Sylhet

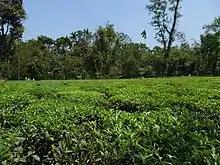
A tea garden at Jaflong, Sylhet

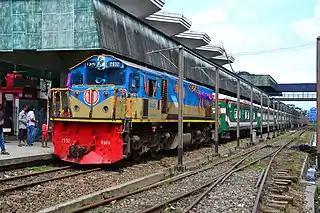
Parabat Express train in Sylhet Railway Station

Robert Lindsay, who served as the District Collector of Sylhet from 1778 to 1790, mentioned Sylhet in his autobiography, "Oriental Miscellanies: Anecdotes of Indian Life", as 'a small bazaar (market)'. He wrote, "The town was then merely a small market. The inhabitants’ houses were situated on the hills and hidden behind forests and jungles." Exactly 100 years after his tenure, in 1878, Sylhet was upgraded into a municipality with an approximate area of about 1.75 square kilometers. The civic body of Sylhet was formed according to the Sylhet City Corporation Act, 2001, which came into effect on April 10, 2001. On July 28, 2002, Sylhet Municipality board was upgraded to a City Corporation, which covered an area of 26.50 square kilometers and was divided into 27 wards. Currently, the city is administered by the "Sylhet City Corporation". On August 31, 2021, a gazette notification was issued to expand the area of Sylhet City Corporation. According to the gazette, several mouzas from four unions of Sylhet Sadar Upazila and three unions of Dakshin Surma Upazila were included in the City Corporation. Subsequently, the expanded areas were reorganized and boundaries were defined on a ward basis under Sections 29 and 30 of the Local Government (City Corporation) Act, 2009. Currently, the City Corporation consists of 42 wards and covers an area of 79.5 square kilometers. At present, Sylhet is the district-headquarters as well as the divisional headquarters of the districts of Sunamganj, Habiganj, Moulvibazar and Sylhet District. The Sylhet City Corporation is responsible for the services that are provided within the city which includes traffic, roads, garbage collection, water supply, registrations and many others. The corporation consists of the Mayor and 22 other commissioners, and focuses on the development of the city. Sylhet is divided into 6 metropolitan "thanas" (police stations), 42 wards, and 1224 mahallas.